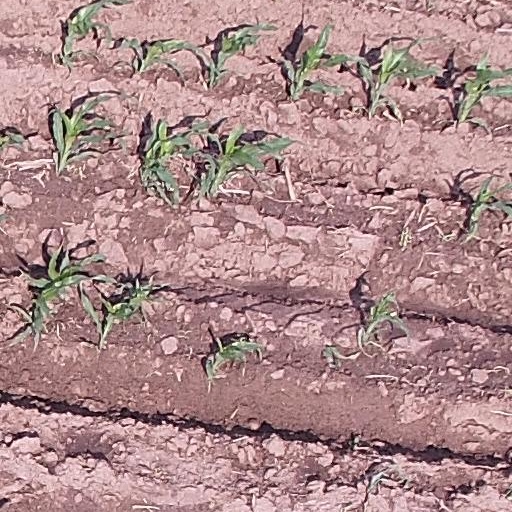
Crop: maize; corn